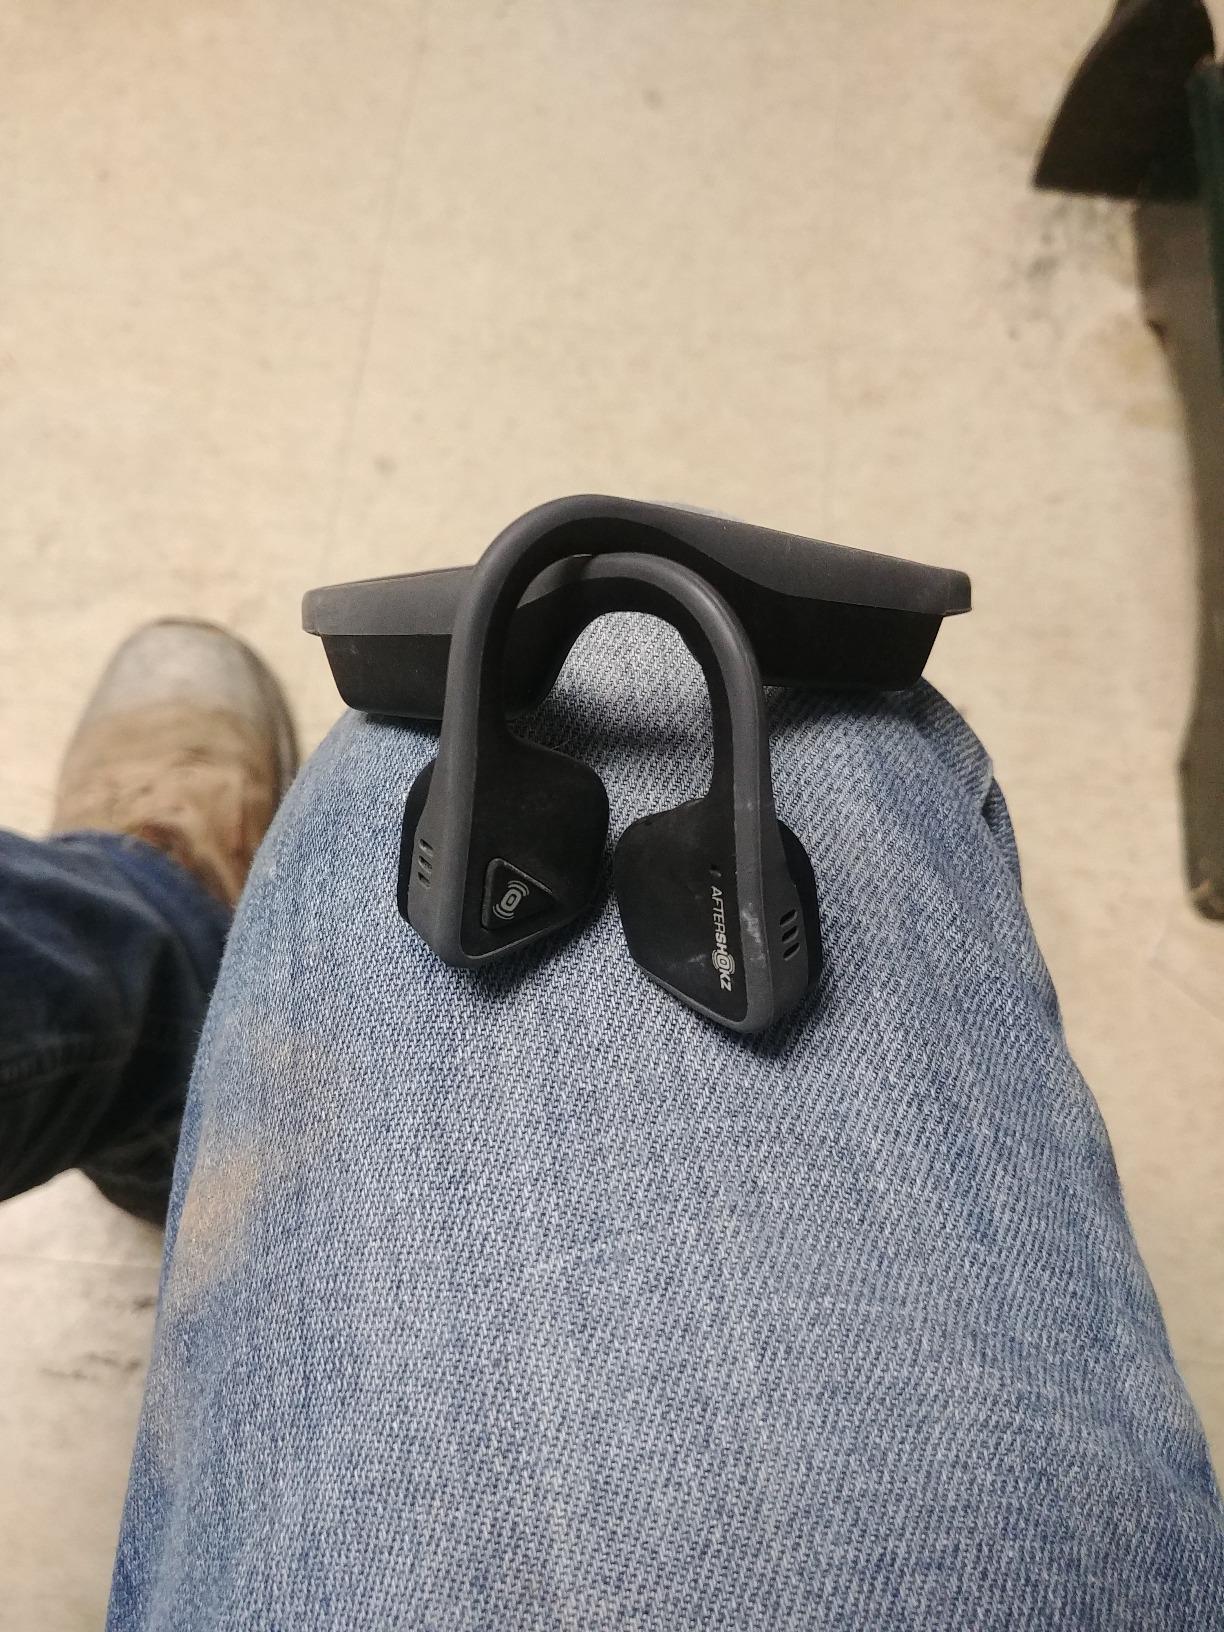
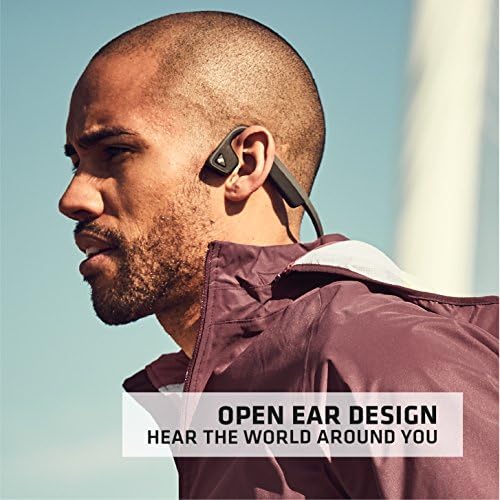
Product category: headphones
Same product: yes